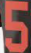
Number: 5